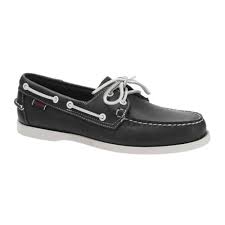
Label: Boat